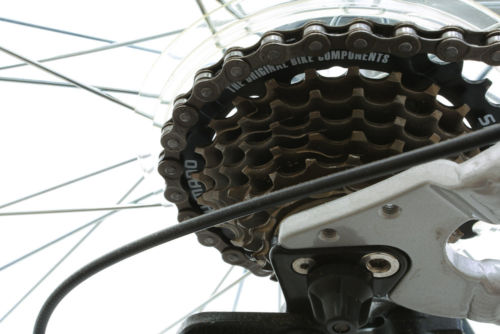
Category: bicycle